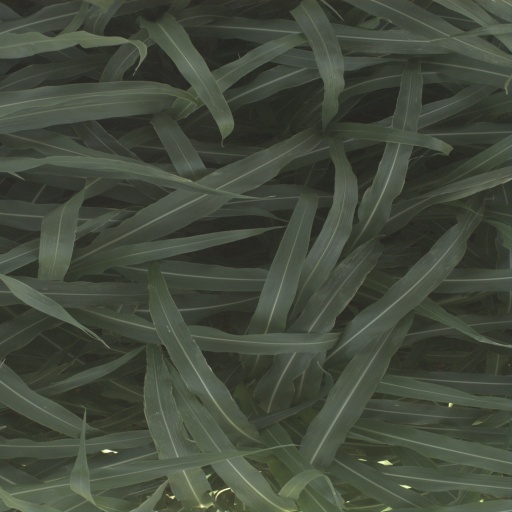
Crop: sorghum